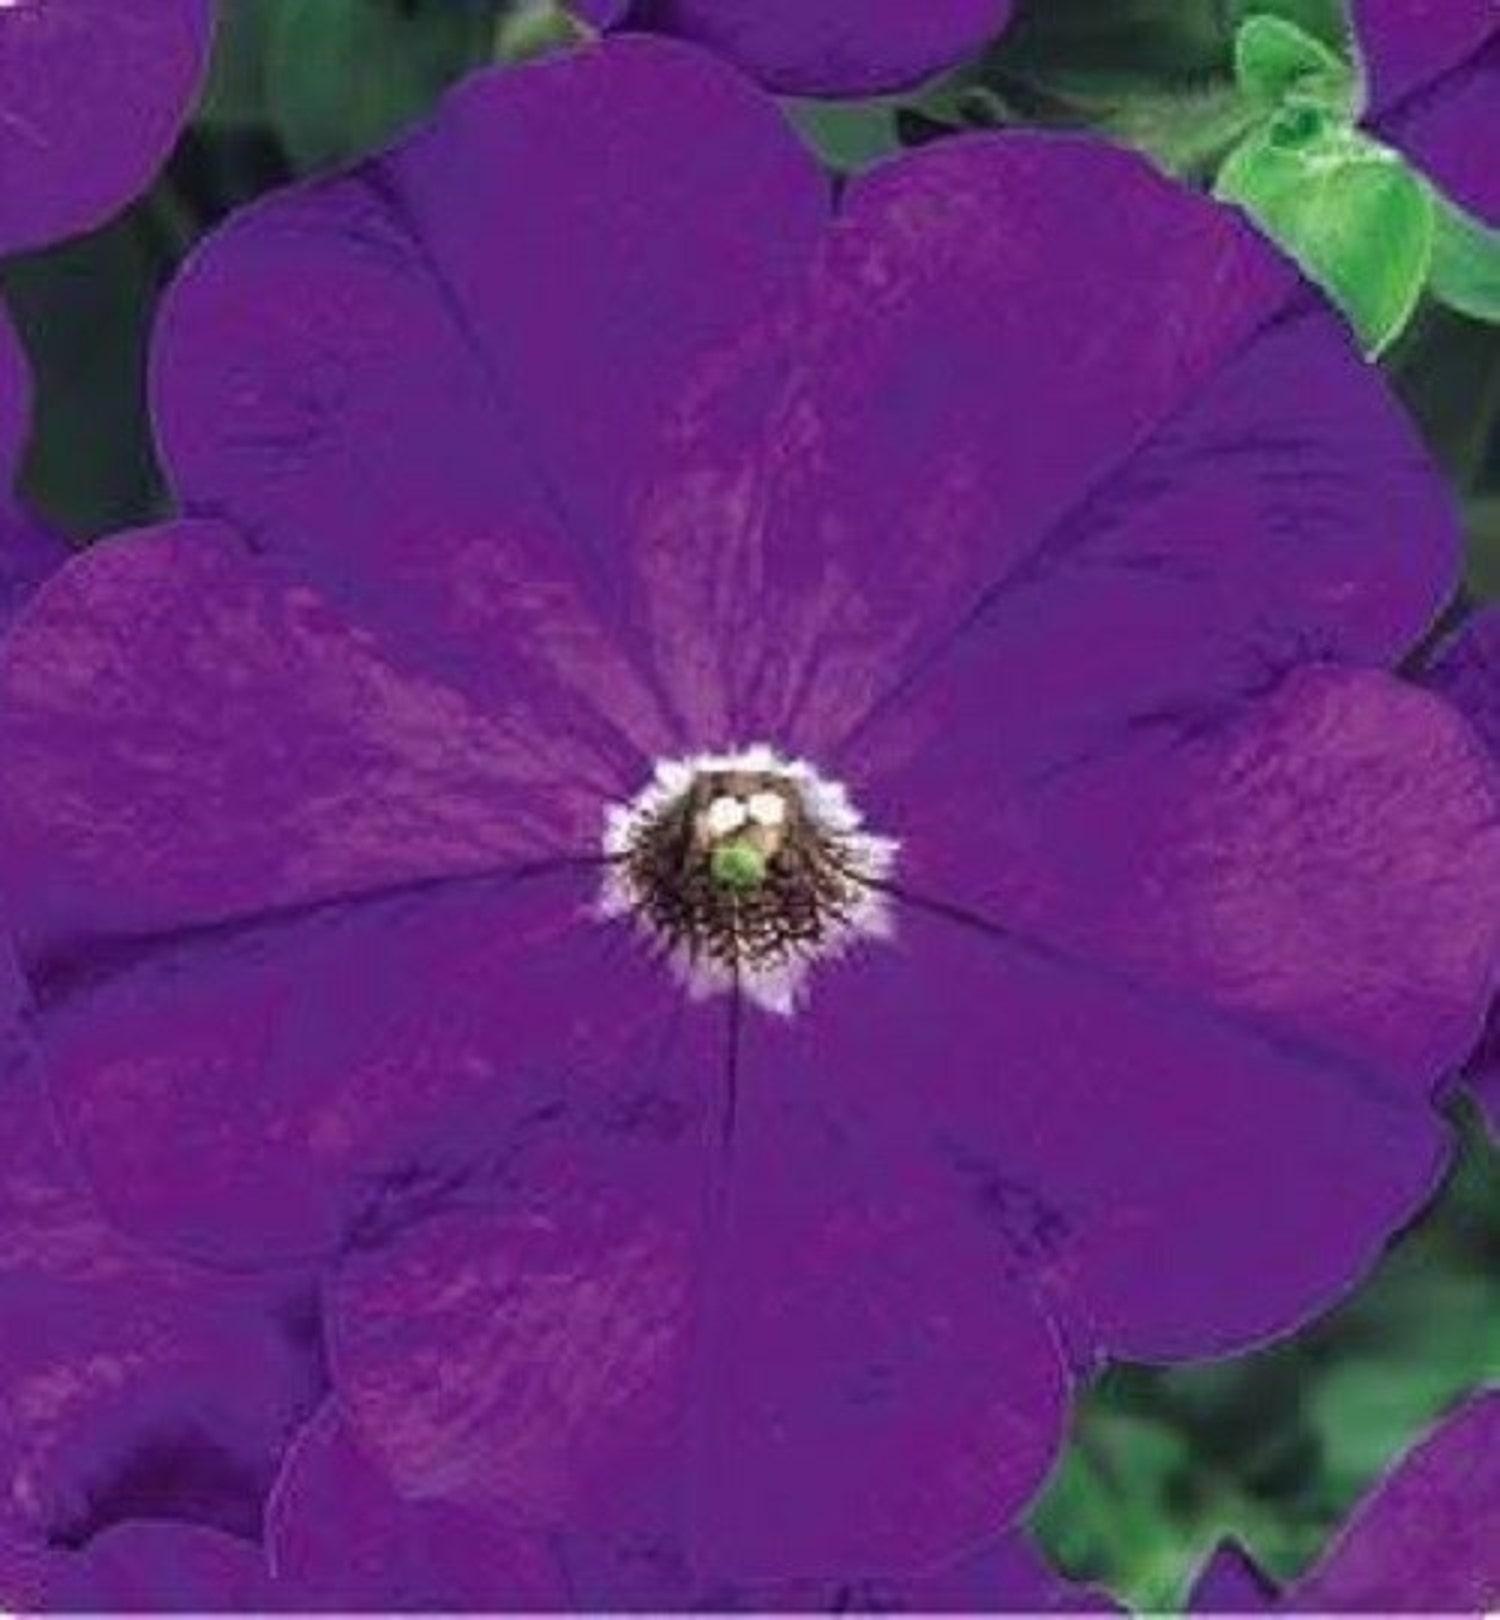
35+ Seeds , Seeds Petunia Seeds Pelleted Petunia Carpet True Blue - Perfect for Planting and Gifting
Name : 35+ Seeds , Seeds Petunia Seeds Pelleted Petunia Carpet True Blue - Perfect for Planting and Gifting Quantity : 35+ Seeds Color : As picture How to Grow Your : 1. Soak in water for 24 to 48 hours before you t them. This allows moisture to penetrate the coat and leads to swelling of the ’s parts to spur germination. 2. Find a location with well-drained, organic-rich, sandy or silt loam and with a minimum average temperature of about 60 degrees Fahrenheit during the t’s early growth. The most favorable temperature range is between 75 to 80 degrees. The t should ideally receive six hours of sun per. 3. Till the soil to rid it of weeds and to increase air circulation. Apply compost to the soil after tilling. 4. Place two or three in a hole about ½ to 1 inch deep in the soil along a fence or under a 6-foot-tall trellis form. The holes should be 15 to 23 inches apart and rows 3 to 5 feet apart.You can also start in small plastic pots in a commercial soil mix.
Brand: Seeds World Garden
Category: Home & Garden > Plants > Seeds, Bulbs & Accessories